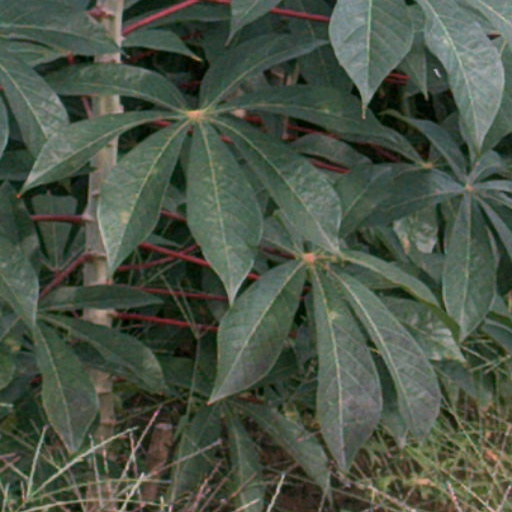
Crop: cassava